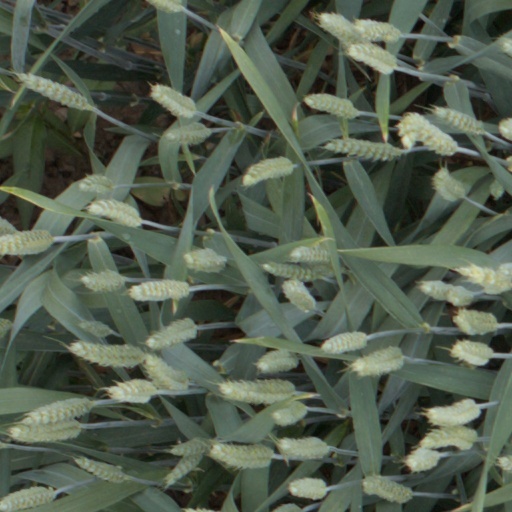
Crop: wheat